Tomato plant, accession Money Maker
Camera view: bottom (45 deg); turntable rotation: 0 degrees
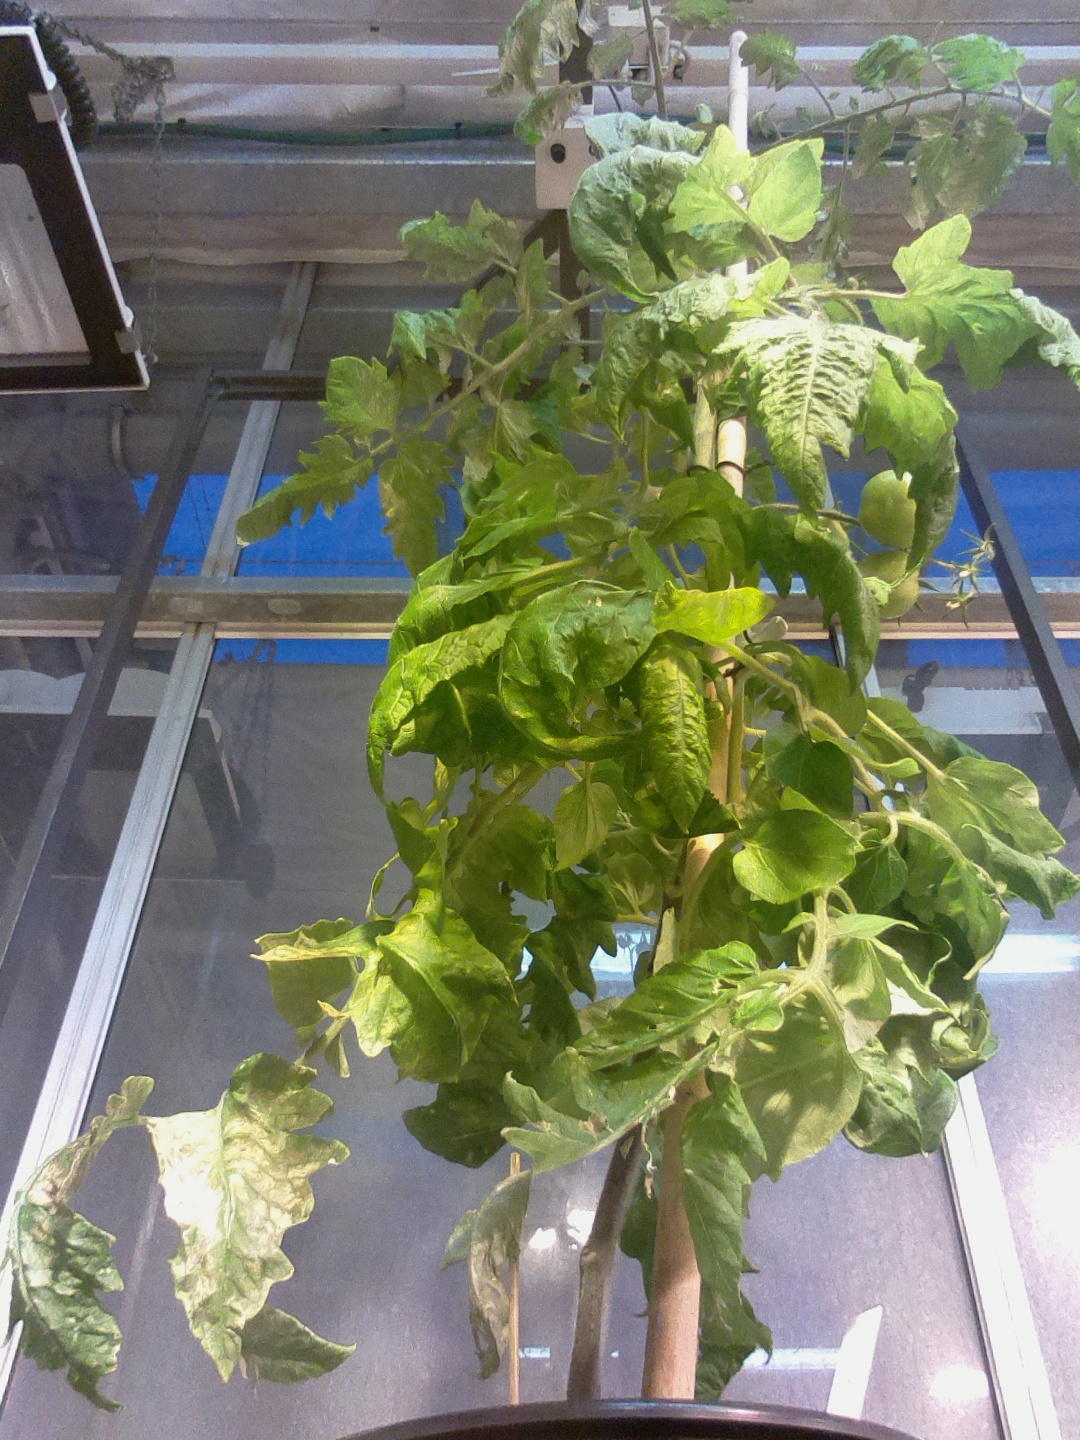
BBCH growth stage 78: 80% -90% of final fruit size